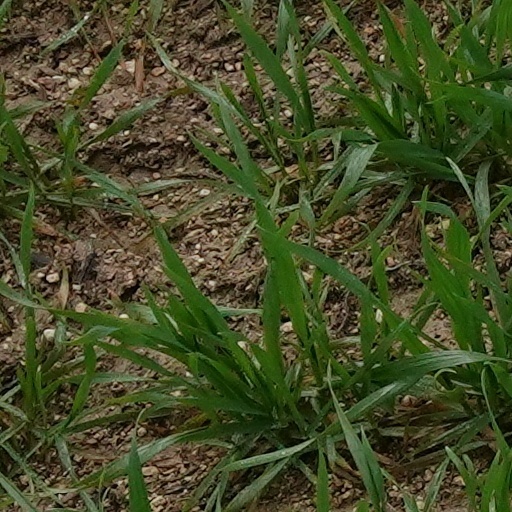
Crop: wheat